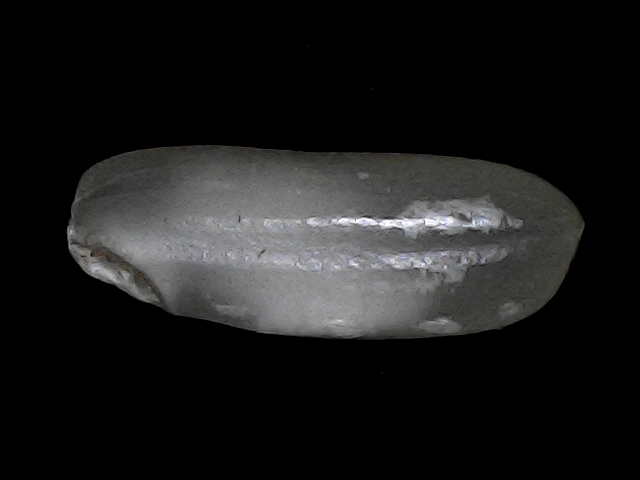
Rice variety: BRRI74